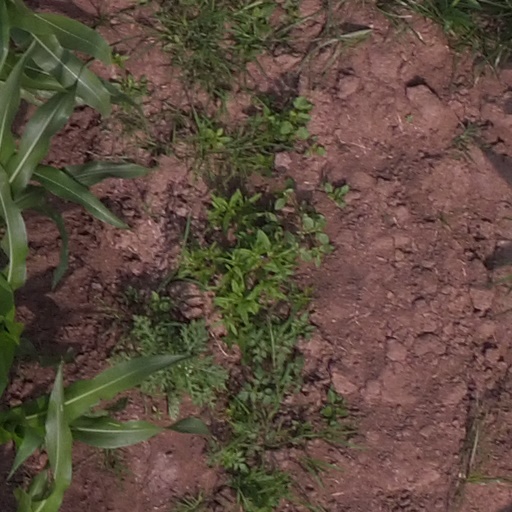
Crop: maize; corn